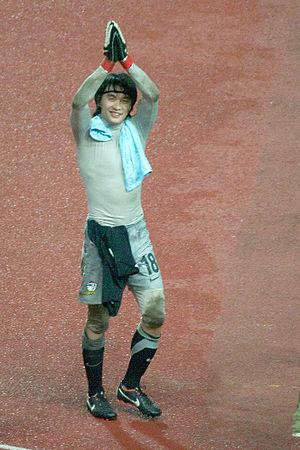
Sinthaweechai Hathairattanakool ou สินทวีชัย หทัยรัตนกุล en thaï, né le 23 mars 1982 à Sakon Nakhon, est un footballeur thaïlandais.